Nine Muses (group)

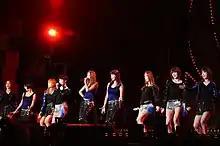

Nine Muses officially debuted on August 12, 2010 with the single album "Let's Have a Party." Its lead single, "No Playboy", was written and produced by Rainstone and Park Jin-young. The album debuted at number 18 on the Gaon Album Chart, while "No Playboy" peaked at number 56 on the Gaon Digital Chart.